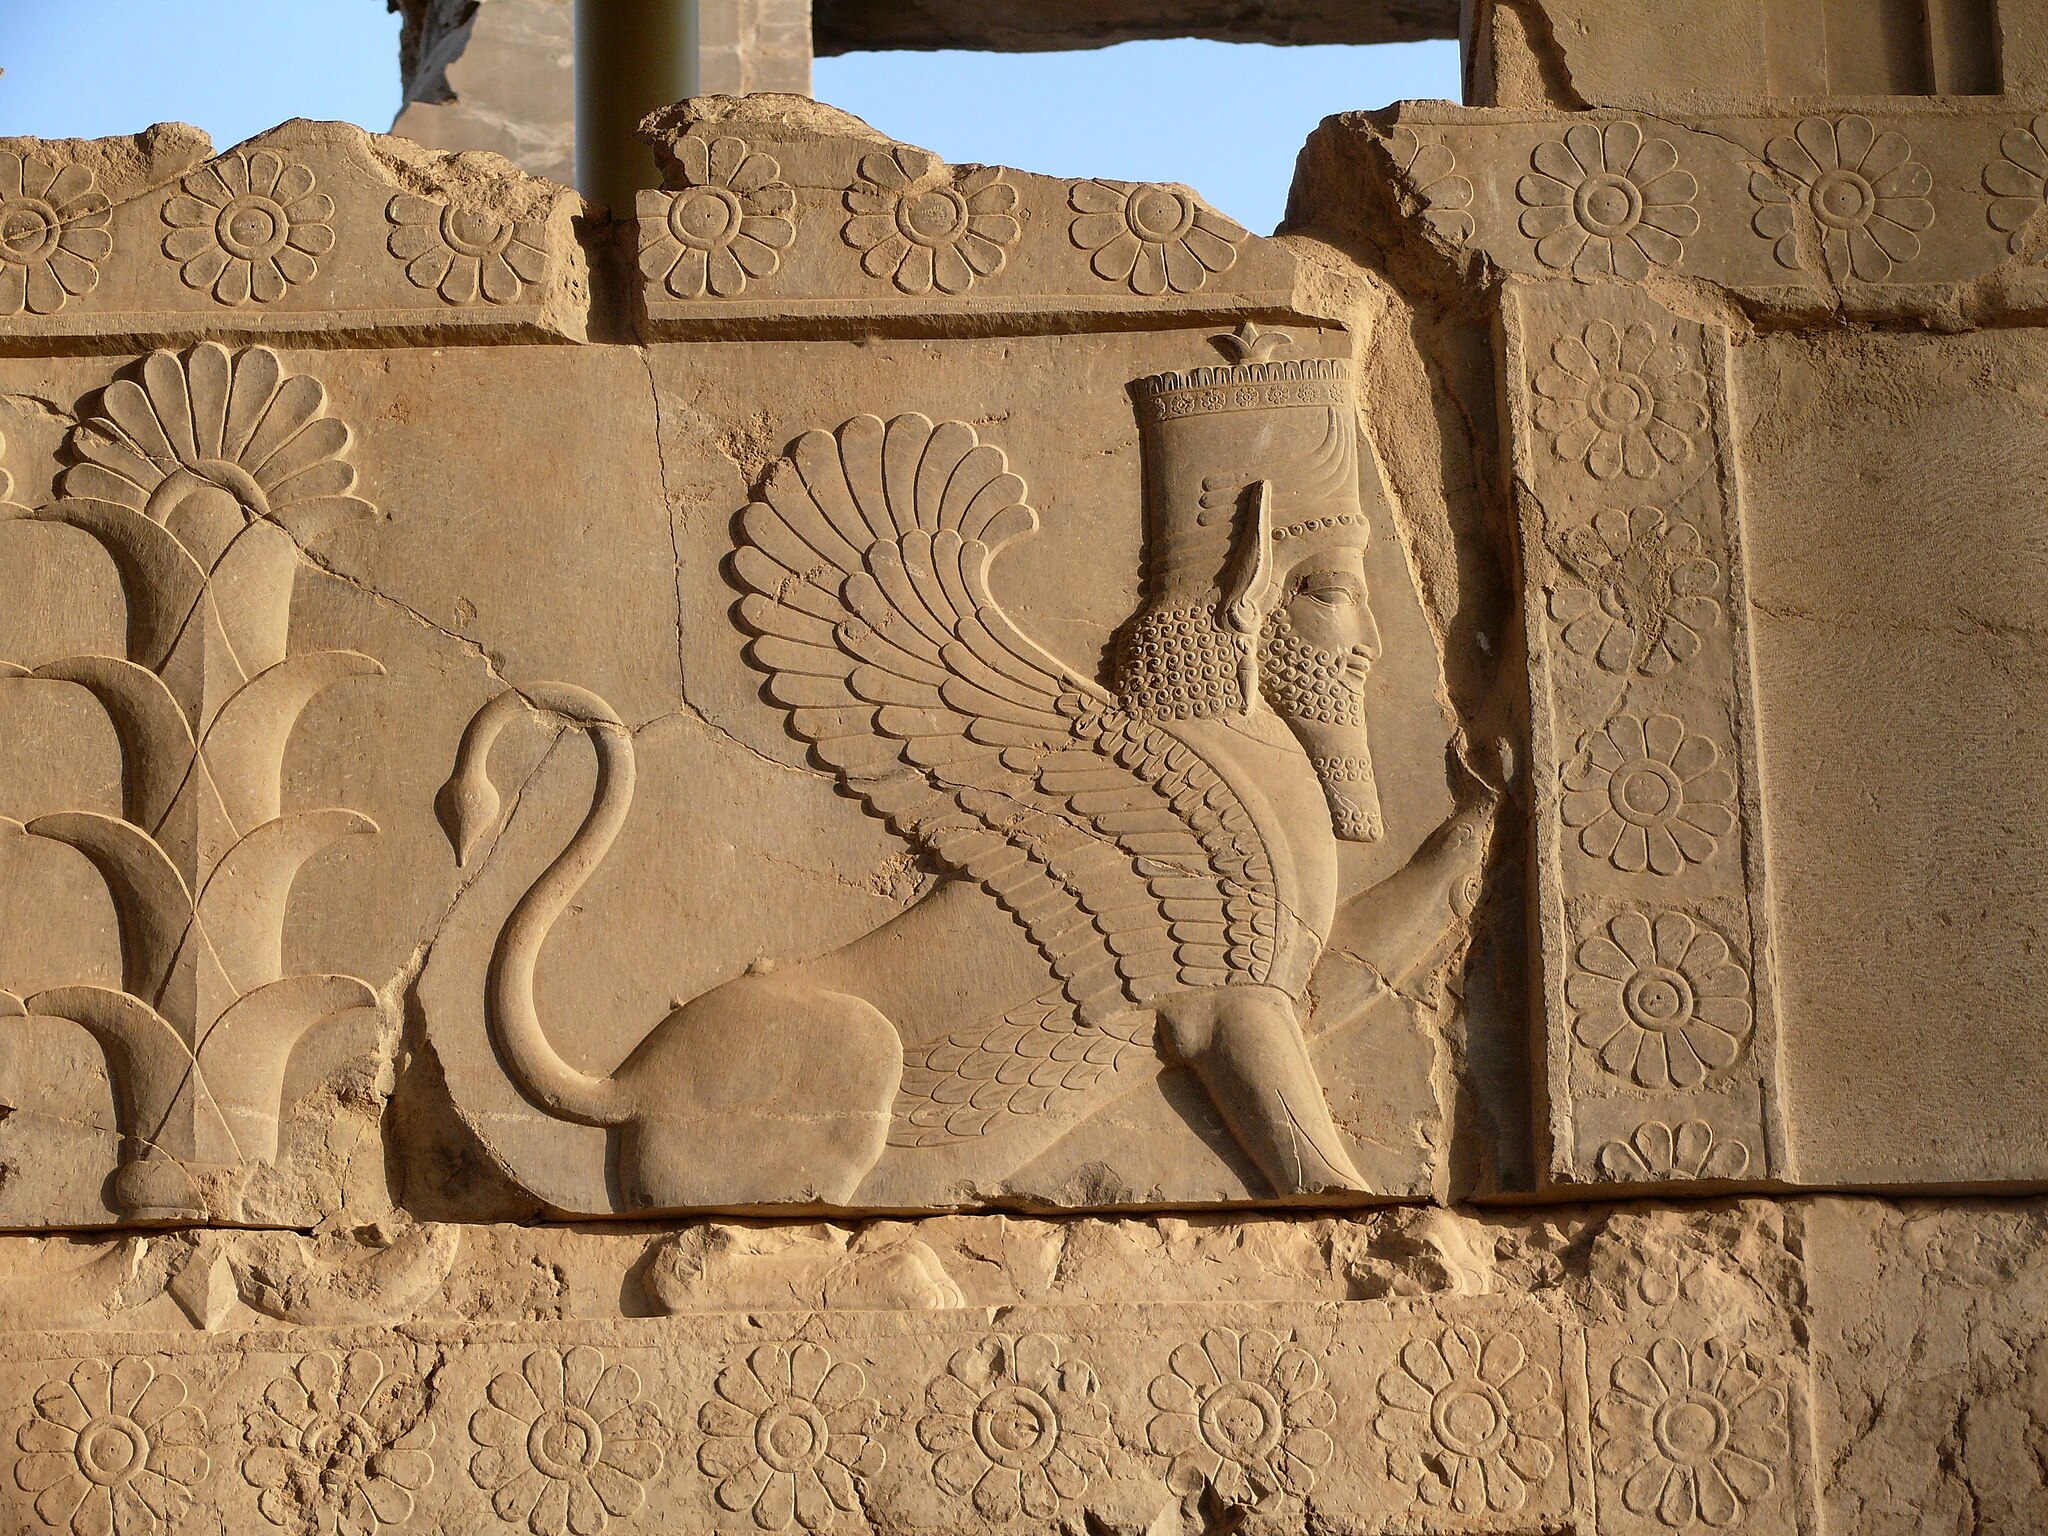
Title: Sphynx in Persepolis Shiraz
Description: Bas relief showing a sphynx decorating the north wall of the Apadana terrace (Darius the Great's palace) at Persepolis. Taken at Persepolis, city of Marvdasht, Fars province, Iran, April 2008
Date: 2008-11-12 16:22:02
Categories: Images with extracted images, Flickr images uploaded by Flickr upload bot, 2008 in Persepolis, Middle East sphinxes, Northern staircase of Tripylon